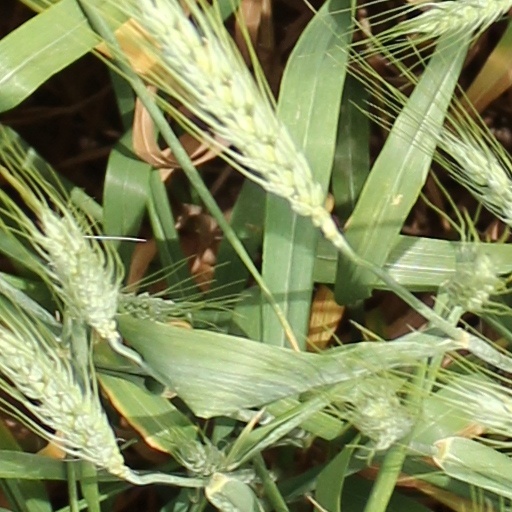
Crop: wheat